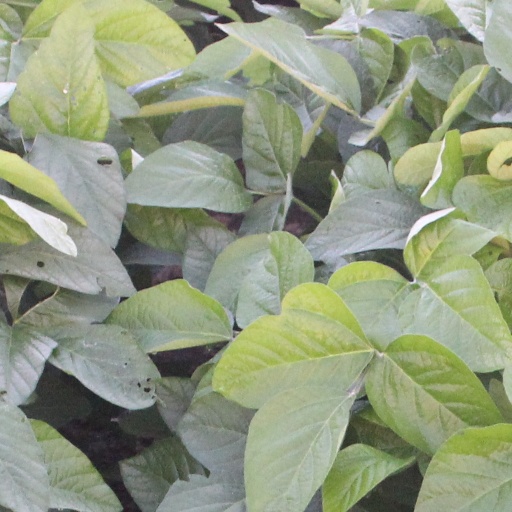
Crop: soybean